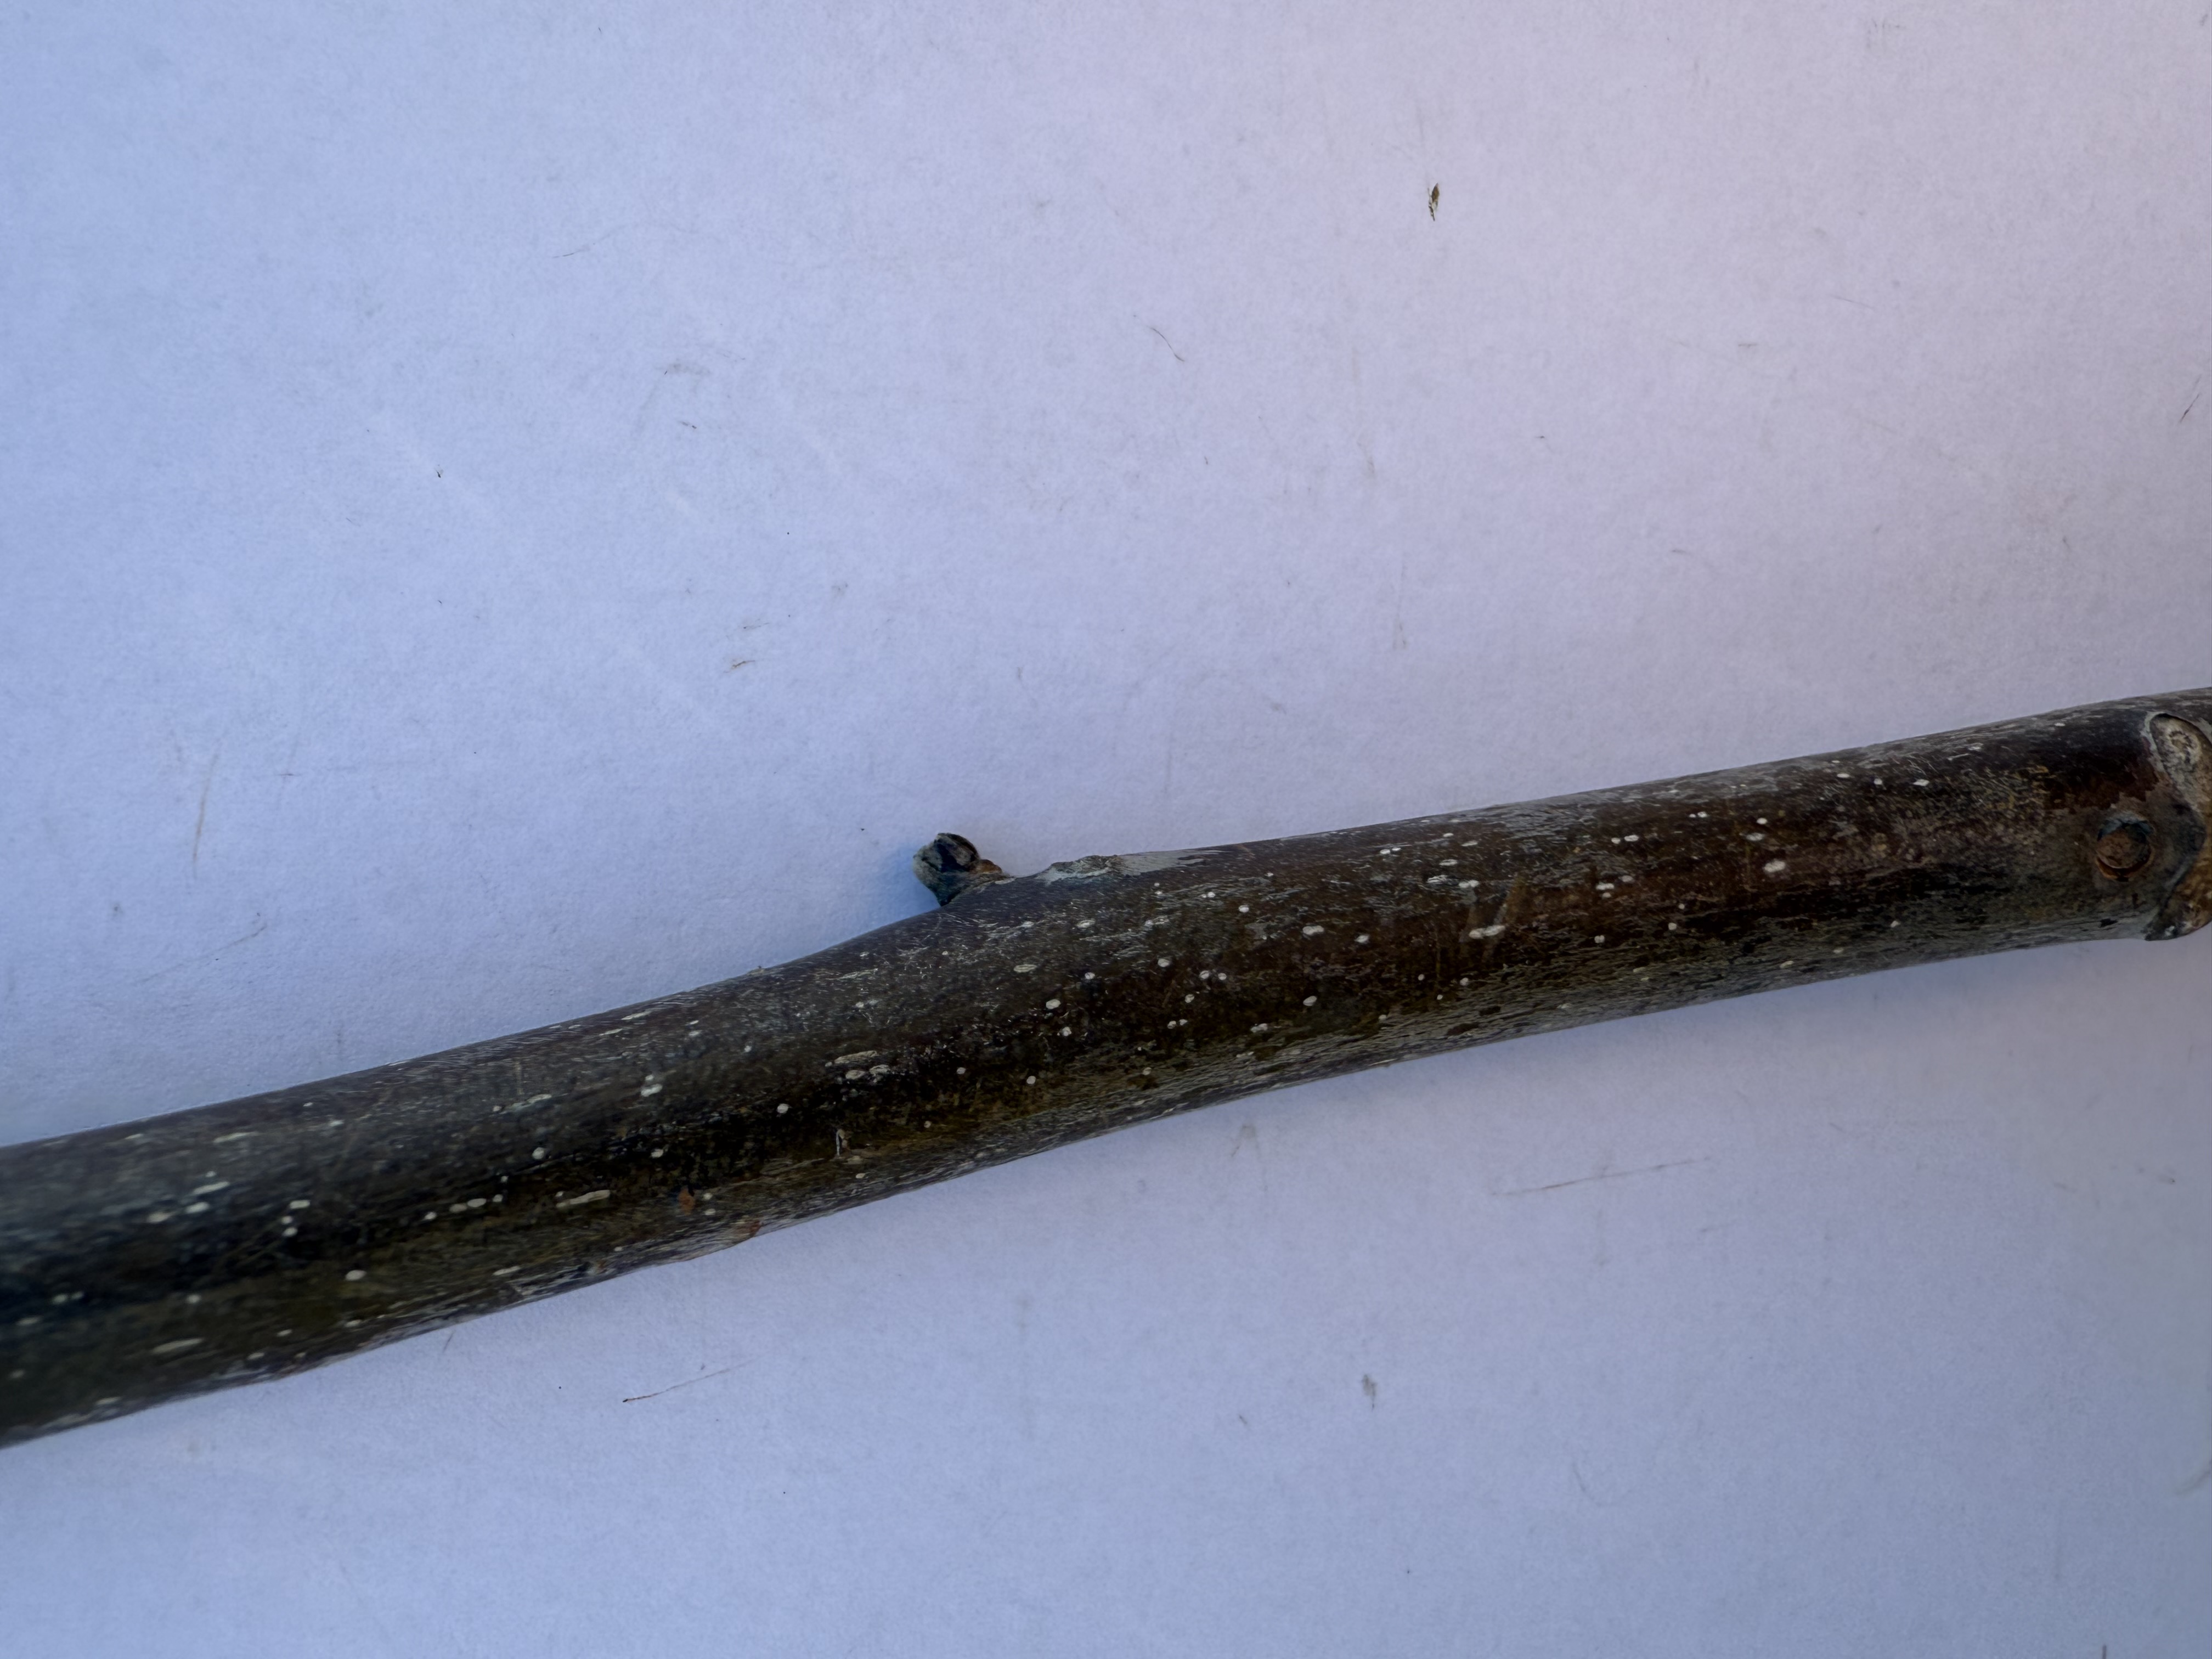
Variety: Bilecik Walnut